Kuifje – De Zonnetempel (De Musical)

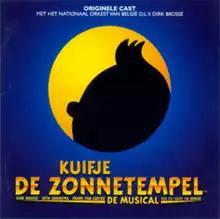
Original Cast Recording

Kuifje – De Zonnetempel, subtitled "De Musical", is a 2001 Belgian musical in two acts with music by Dirk Brossé, lyrics and scenario by Seth Gaaikema and Frank van Laecke, based on two of "The Adventures of Tintin" by Hergé: "The Seven Crystal Balls" (1948) and "Prisoners of the Sun" (1949). It premièred in Antwerp in September 2001 in Dutch, and was translated into French and premièred a year later in Charleroi as "Tintin – Le Temple du Soleil".